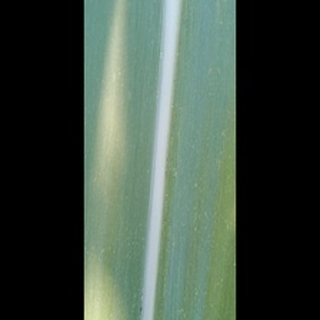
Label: healthy_sugarcane